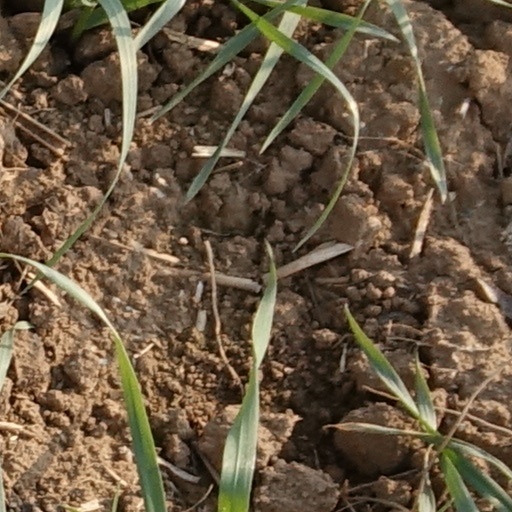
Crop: wheat